Sabancı Cultural Center

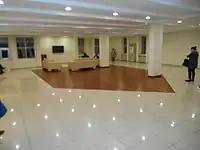
The lounge

368-seater theatre hall of the Center hosts Adana State Theatre and community theater groups. Adana State Theatre performs regularly here from October to May. The theatre hall is also home of the Sabancı Theater Festival. The library of the Center has a capacity of 200 seats and it is open all throughout the year. There is also a fine arts gallery and an exhibition hall in the center.